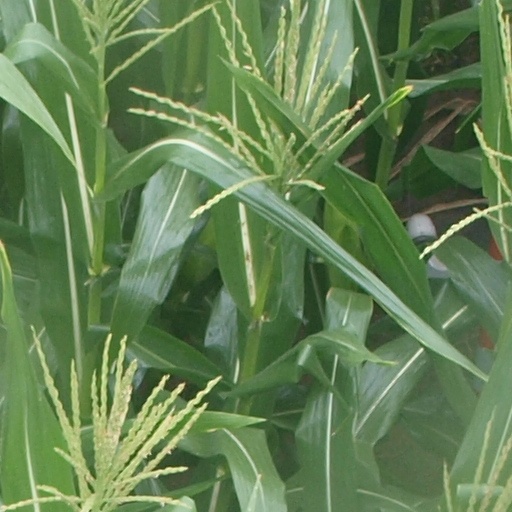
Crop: maize; corn